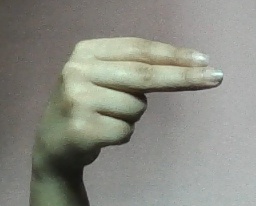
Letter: ain